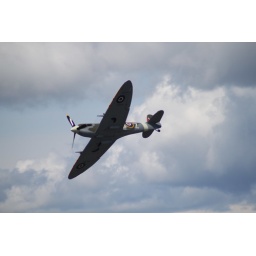
Flying Heritage Collection Fly Day May 22 2010 - Paul Allen's vintage airplane museum, many in flying order